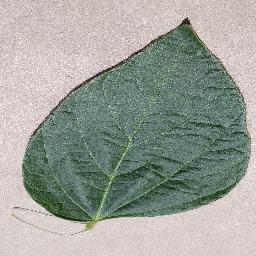
Label: Soybean___healthy